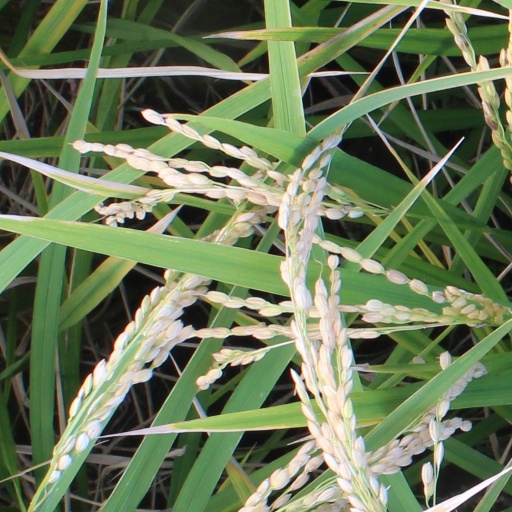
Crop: rice